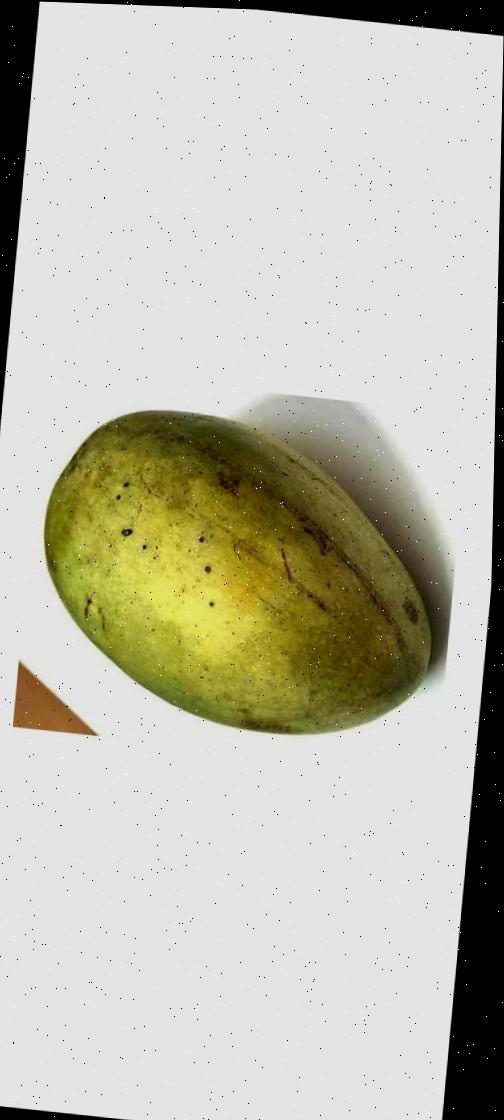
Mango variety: Fazli Shurmai